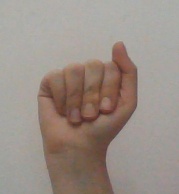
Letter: saad